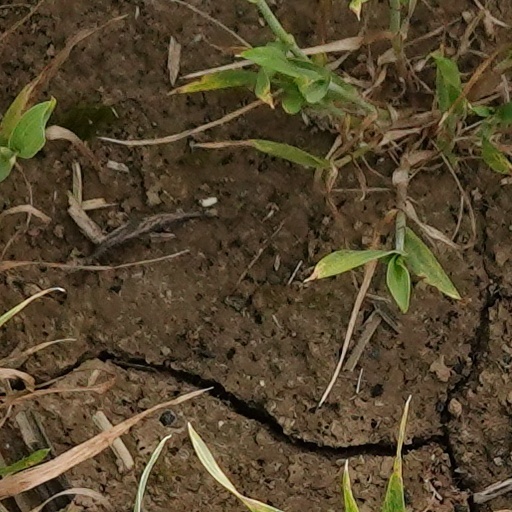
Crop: wheat